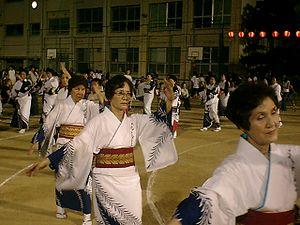
O bon ou simplement Bon ou Ura bon est un festival bouddhiste japonais honorant les esprits des ancêtres. O bon existe depuis plus de cinq cents ans et fut importé de Chine où il est appelé « fête des fantômes ».